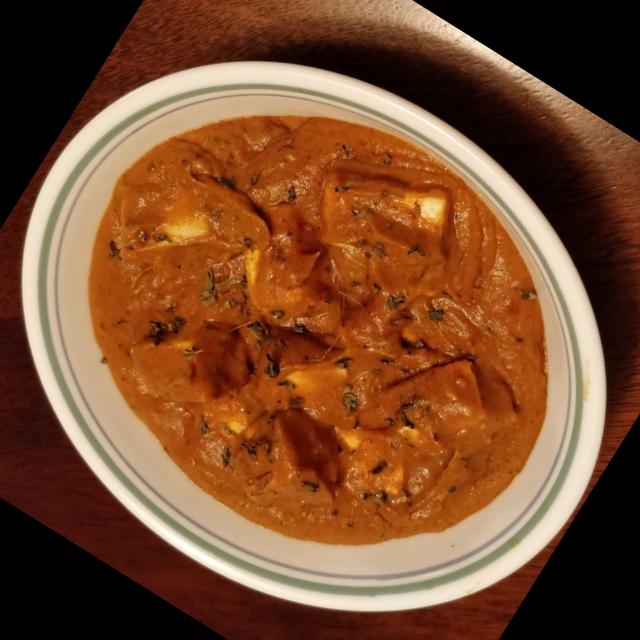
Dish: shahi_paneer